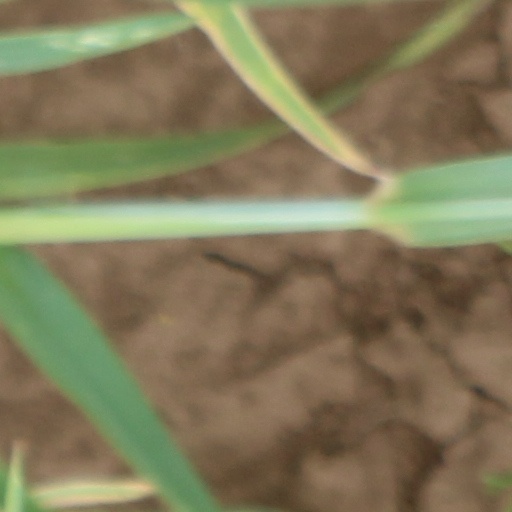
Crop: wheat